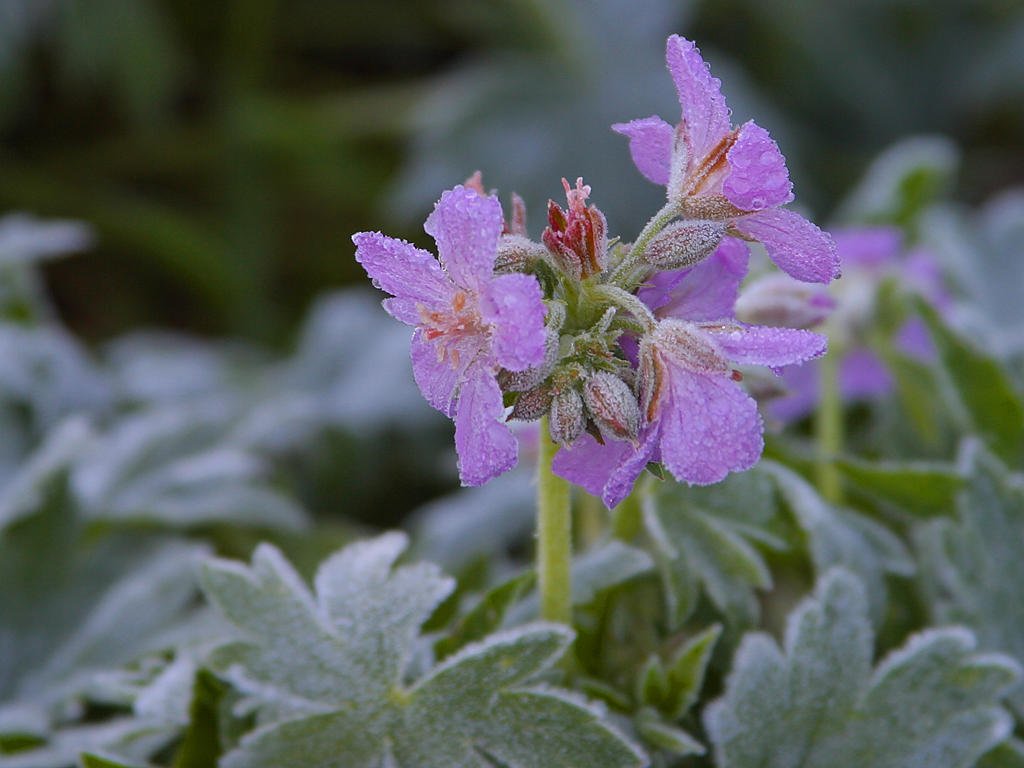
nature, blossom, plant, leaf, flower, purple, petal, bloom, frost, herb, color, botany, flora, wildflower, flowers, close up, shrub, beautiful, macro photography, flowering plant, annual plant, land plant